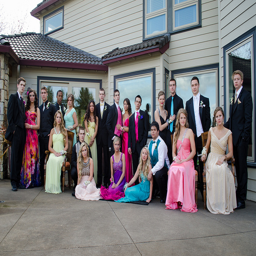
Men and their prom dates line up for a photo
A bunch of well-dressed people posing in front a house
A group of people are assembled for a photograph.
a bunch of people are in front of a house
A group picture of young people dressed up in fancy clothes.